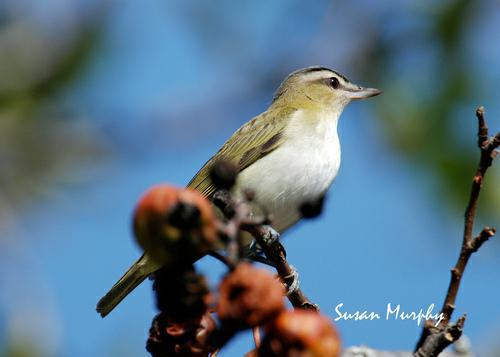
A photo of a red eyed vireo